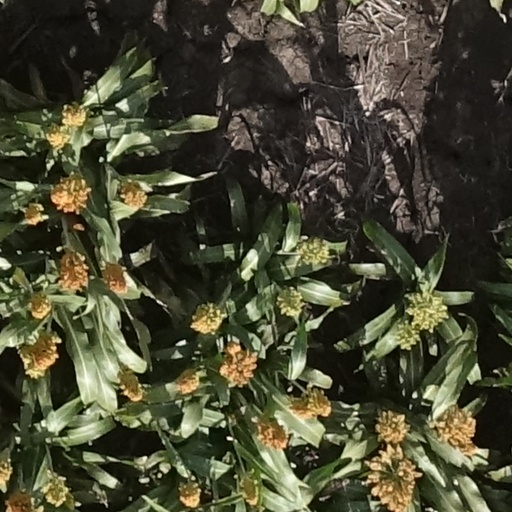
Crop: sorghum